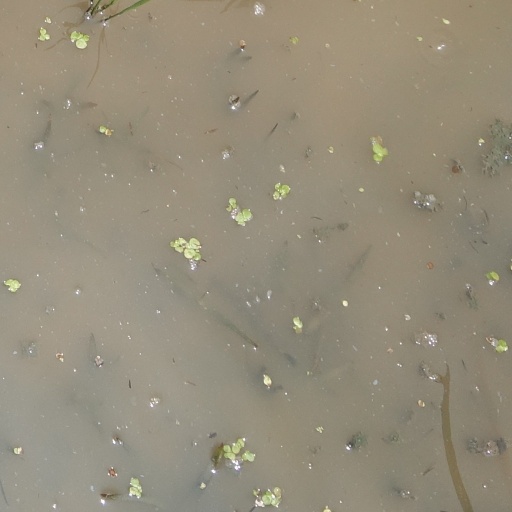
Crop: rice